Alone for Christmas

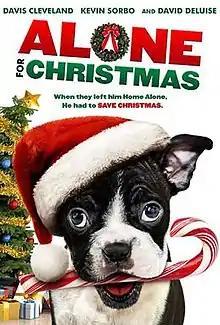

Alone for Christmas (also known as Bone Alone) is a 2013 comedy film created by the independent film group The Asylum. A "loose mockbuster" of hit film series "Home Alone", the film is directed by Joseph J. Lawson, written by Nancy Leopardi. It stars David DeLuise, Kim Little and Davis Cleveland.